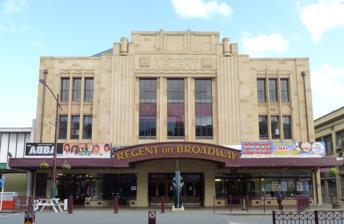
Building: Regent on Broadway
Country: New Zealand
Year built: 1930
Theatre in Palmerston North, New Zealand Regent on Broadway Location Palmerston North , New Zealand Owner Palmerston North City Council Capacity 1393 Construction Renovated May 1998 Architect Charles Hollinshed Heritage New Zealand – Category 1 Designated 11 November 1989 Reference no. 5104 The Regent on Broadway is a large theatre in Palmerston North , New Zealand, named so because it is the Regent Theatre on Broadway Avenue. History Designed in 1929 by Charles Hollinshed of Sydney , the theatre complex was officially opened to the public on 4 July 1930. Its original use was as a cinema and opera house , but, with the decline of the movie over the decades, the Regent closed in 1991. The Palmerston North City Council acquired the building in 1992 by swapping it with the previous owner for the Opera House. In 1993 money was raised to fully restore the building, with the PNCC to contribute the sum of NZ$ 10,000,000, followed by a community donation of NZ$1,700,000, and NZ$1,000,000 from New Zealand Lotteries Grant Board . The auditorium has painted panels on the roof, all of which were cleaned during the renovations of the 1990s. The staircase leading up to the mezzanine floor is carpeted in the centre, with marble on the sides. The lobby is carpeted, with a special weave being manufactured by Feltex carpets , an exact copy of the linoleum, still lying underneath the carpet. The mezzanine floor has carved kowhaiwhai panels in the ceiling. The building is listed as a Category 1 Historic Place by Heritage New Zealand . Today Regent On Broadway is described as being "among the top four performing arts centres in New Zealand", [ by whom? ] alongside Wellington Town Hall , Christchurch Town Hall and Auckland Town Hall . The auditorium can seat 1393 people; 721 on the ground floor and 672 in the circle (upstairs). Some of the downstairs seating can be removed for functions such as dinners and ballroom dancing . Adjacent to the auditorium are several small dressing rooms, and larger dressing rooms are up a flight of stairs. The venue boasts a large function room, upstairs from the mezzanine, and a rehearsal studio, which is used for a variety of activities, ranging from ballet dancing to stage rehearsals. Because of the wide range of activities available, it is one of New Zealand's busiest venues. It remains the only large theatre in the greater Palmerston North area. References